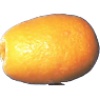
Label: Kumquats 1